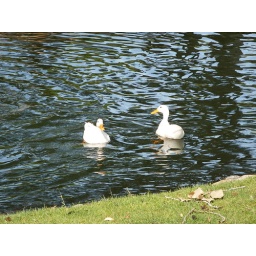
Pair of white ducks swimming in the pond at my office building